Franciscan martyrs of Vilnius

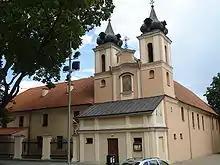
Present-day Church of the Holy Cross traces its roots to a 1543 chapel dedicated to the Franciscan martyrs

As told by the Bychowiec Chronicle, Voivode of Vilnius Petras Goštautas married a Polish lady from the House of Buczacki and converted to Catholicism. He invited 14 Franciscan friars from Podolia to Vilnius and built them a friary. At the time the Grand Duchy of Lithuania was still a pagan country; it would convert to Christianity in 1387. The friars began preaching the Christian faith and badmouthing pagan gods. That angered city residents. While Algirdas was away at war with Moscow and Goštautas was away in Tykocin, the residents burned down the friary and killed the friars. Seven friars were beheaded while other seven where nailed to a cross and tossed into the Neris river. Upon their return, Goštautas provided proper burial to the slain men and Algirdas ordered execution of 500 city residents. Goštautas also founded a new friary (today's Church of the Assumption of the Blessed Virgin Mary).